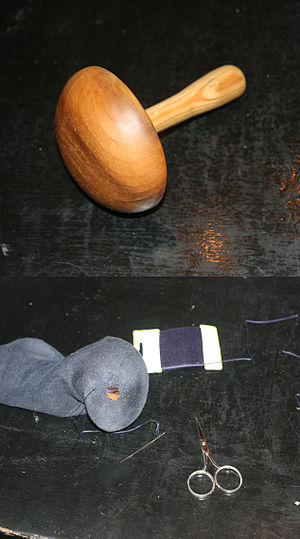
Stoppeæg
Et stoppeæg, et redskab til brug ved stopning af strømper.
Et stoppeæg, et redskab til brug ved stopning af strømper.
Et stoppeæg er et træredskab, der benyttes under arbejdet med at stoppe strømper.